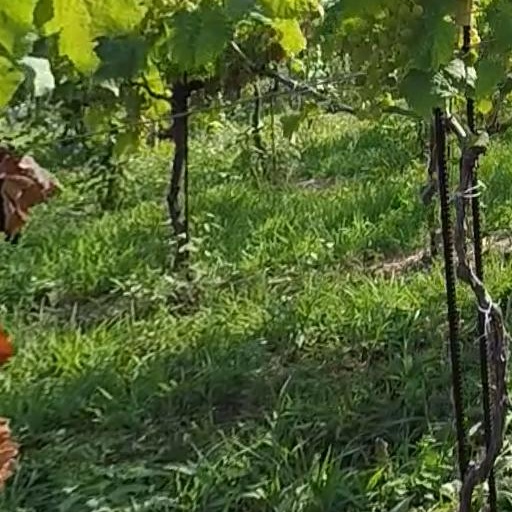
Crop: grape